I Want to Live with Letizia

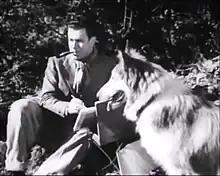
Cervi in a film scene

I Want to Live with Letizia is a 1938 Italian "white-telephones" comedy film directed by Camillo Mastrocinque and starring Assia Noris, Gino Cervi and Umberto Melnati.